Manuel De Sica

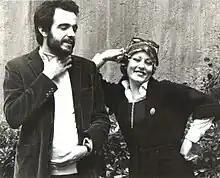
De Sica with singer Nancy Cuomo (1974)

Born in Rome, the son of Vittorio De Sica and María Mercader, De Sica enrolled at the Accademia Nazionale di Santa Cecilia, in which he studied with Bruno Maderna. He debuted as a composer for his father's film "A Place for Lovers" (1968). In 1969, he formed a band, The Ancients, with whom he appeared in the TV-show "Studio Uno".